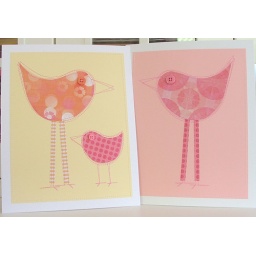
Birds in pink, orange and yellow